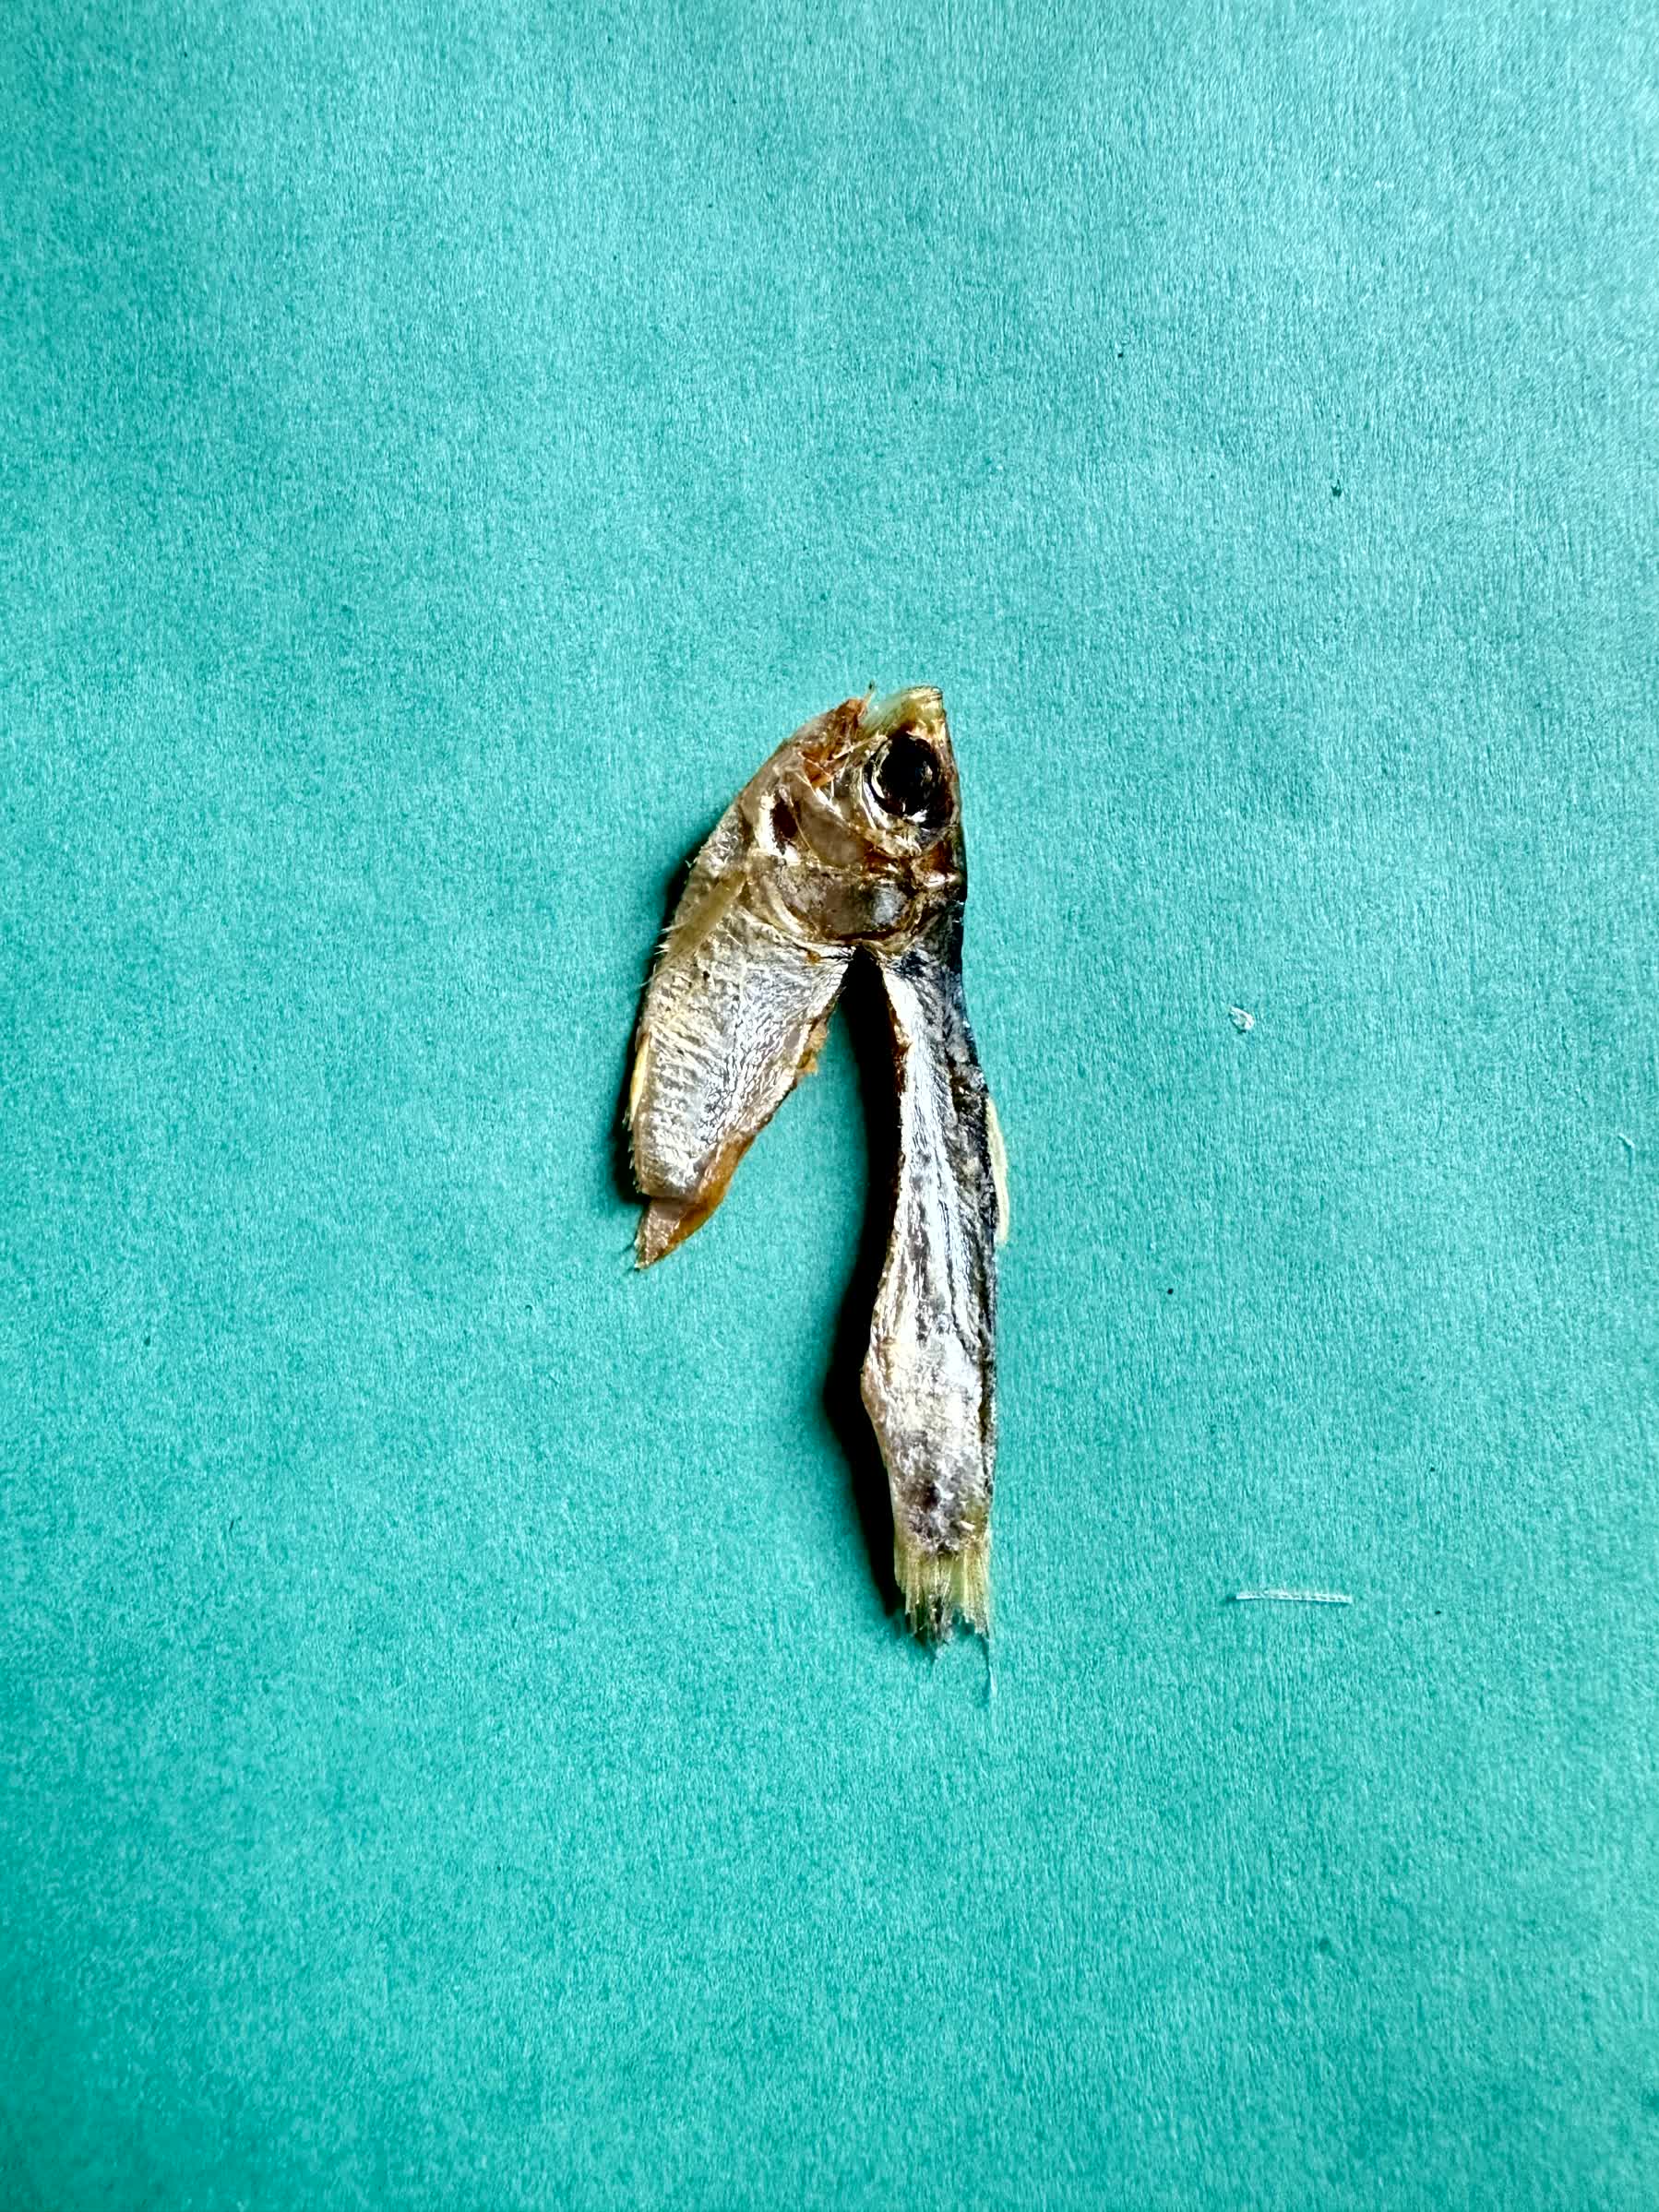
Species: Chapila